Ford Trimotor

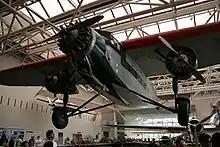
On display in The Smithsonian's National Air and Space Museum in Washington, D.C.

Some of the significant flights made by the Ford Trimotor in this period greatly enhanced the reputation of the type for strength and reliability. One example was Ford 4-AT Trimotor serial number 10, built in 1927. It flew in the United States and Mexico under registration number C-1077, and for several years in Canada under registration G-CARC. It had many notable accomplishments; it was flown by Charles Lindbergh and Amelia Earhart, among many others. It made the first commercial flight from the United States to Mexico City, as well as the first commercial flight over the Canadian Rockies. After damage on landing in 1936, it was grounded and remained for decades at Carcross, Yukon. In 1956, the wreck was salvaged and preserved, and in the mid-1980s, Greg Herrick took over C-1077 and began restoring it. As of 2006, C-1077 is in flying condition again, restored to its December 1927 appearance.